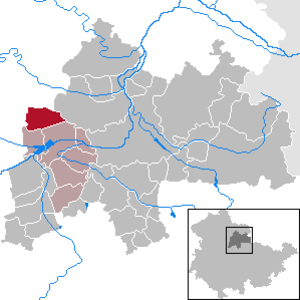
Gangloffsömmern est une commune allemande de Thuringe, située dans l'arrondissement de Sömmerda. Le village appartient à la communauté d'administration de Straußfurt.